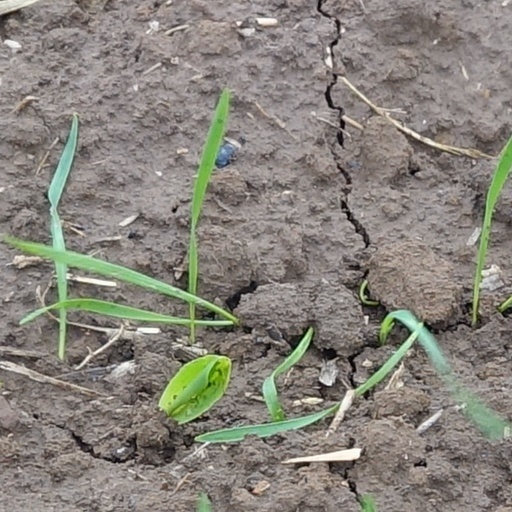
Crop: wheat